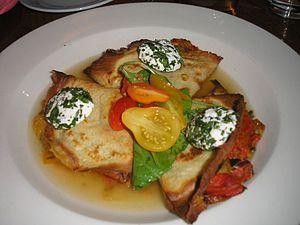
Crèpes fourrées à la ratatouille
La crêpe est un mets composé d'une couche plus ou moins fine de pâte, faite à base de farine et d'œufs agglomérés à un liquide. Elle est généralement de forme ronde.